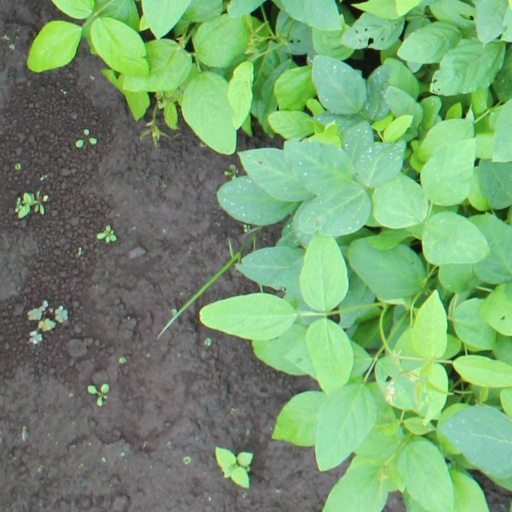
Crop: soybean